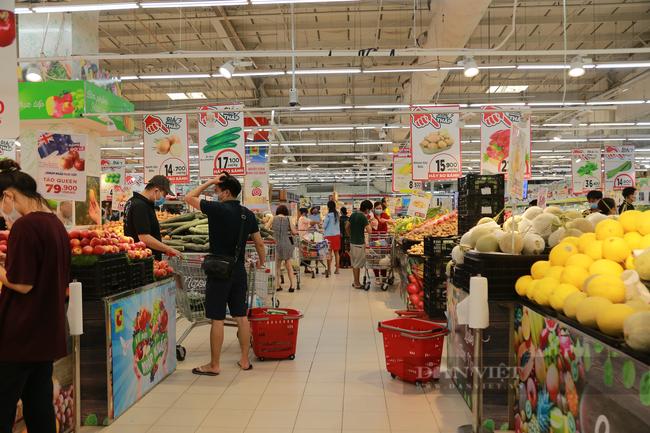
những người có mặt trên lối đi này đang đi mua sắm trong siêu thị